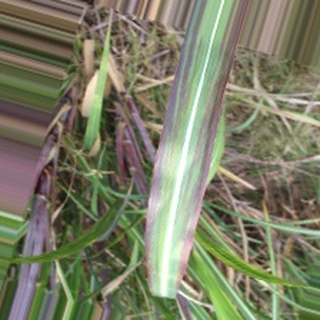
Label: sugarcane_bacterial_blight